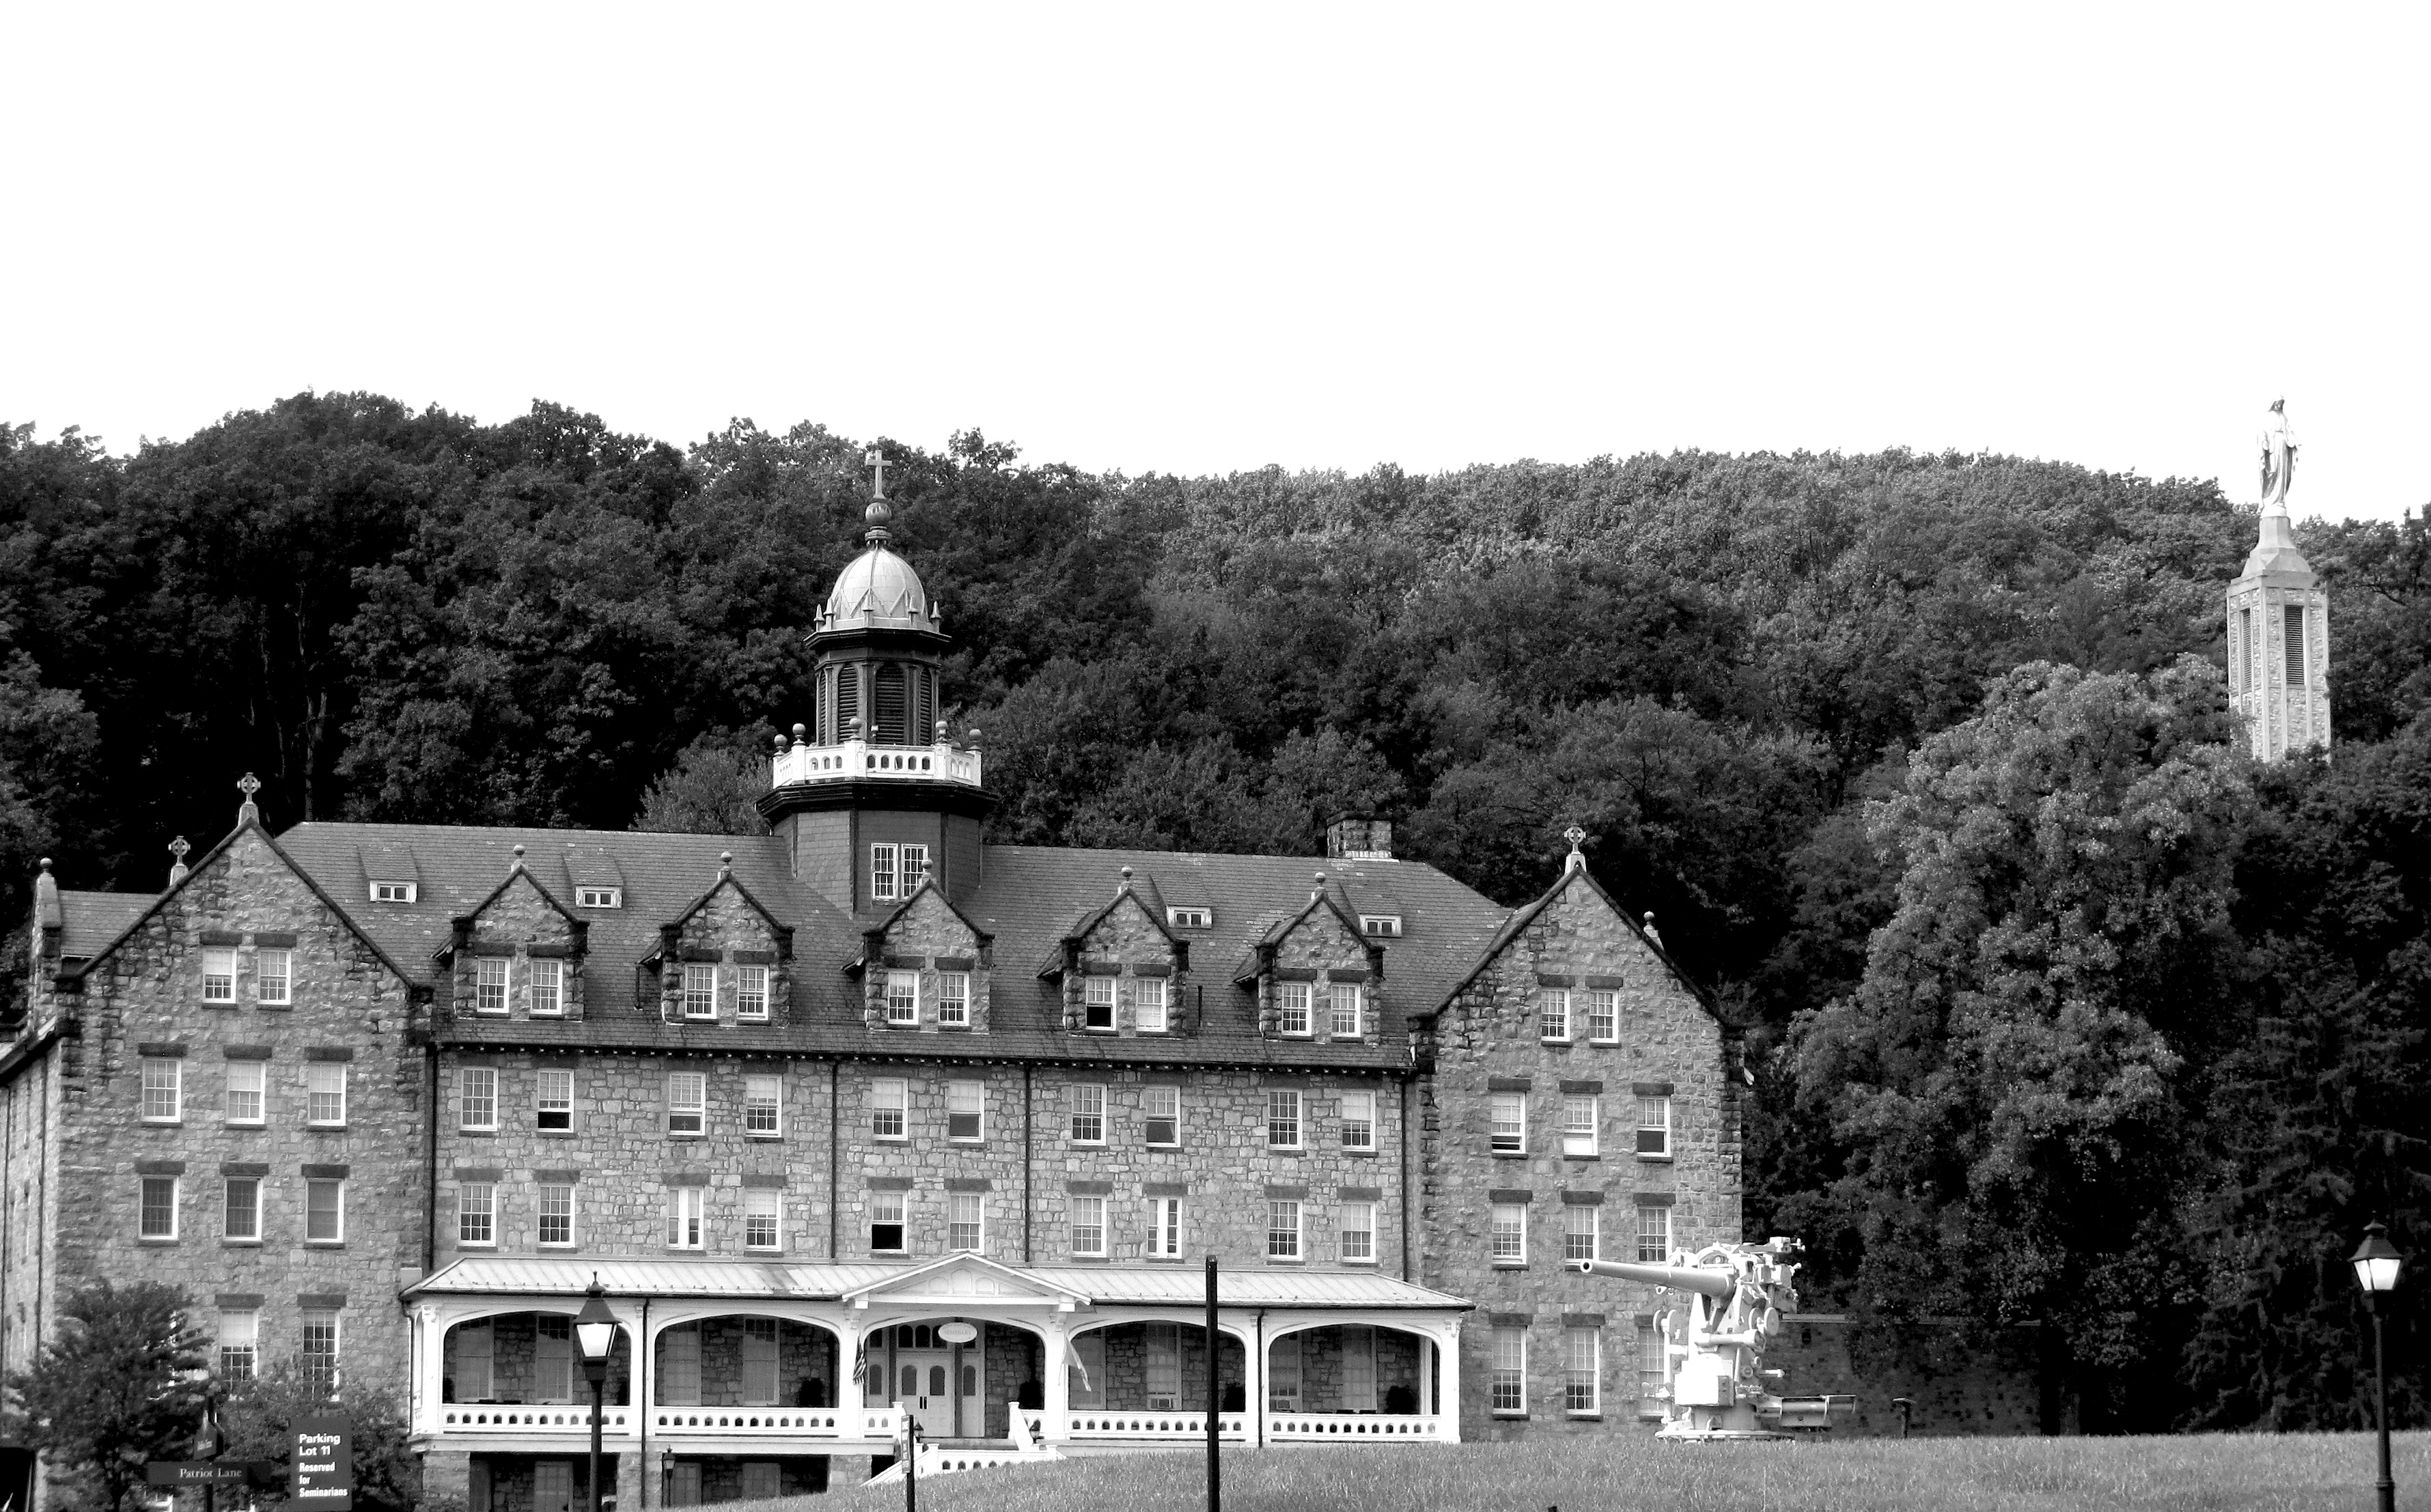
black and white, mansion, hill, building, chateau, statue, monochrome, trees, outside, mountains, monastery, university, statues, mary, school, history, estate, monuments, stately home, monochrome photography, mount saint mary's